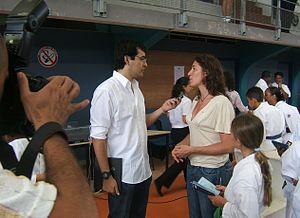
La karatéka française Laurence Fischer interrogée par un journaliste à Bras-Panon, sur l'île de la Réunion
Le karaté fait partie des sports les plus populaires à La Réunion, une île du sud-ouest de l'océan Indien constituant un département d'outre-mer français. De fait, la Ligue de karaté de La Réunion, qui est la ligue sportive régionale représentant localement la Fédération française de karaté et disciplines associées, responsable du karaté en France, comptait en 2007 un total de 4 042 licenciés pratiquant le karaté ou les arts martiaux dits affinitaires. Ceci fait du karaté et de ses variantes le cinquième sport dénombrant localement le plus de licenciés après le football, le tennis, le handball et la natation mais devant le judo, la pétanque, l'athlétisme, la gymnastique ou l'équitation. En outre, parmi les douze sports revendiquant localement plus de 2 000 licenciés, le karaté est celui qui proportionnellement fournit le plus de licenciés à sa fédération nationale : 2,1 % des karatékas français sont réunionnais.
Laurence Fischer née le 7 novembre 1973 à L'Union est une karatéka française spécialisée en combat dans la catégorie des +60 kg. Elle a remporté trois championnats du monde de karaté : deux en individuel et un par équipe.